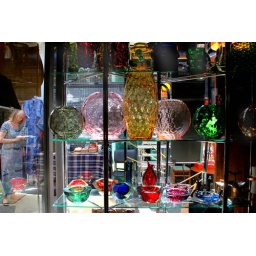
Upper Street: glowing glass in the window of Twentieth Century in Pierre Point Arcade